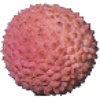
Label: Lychee 1